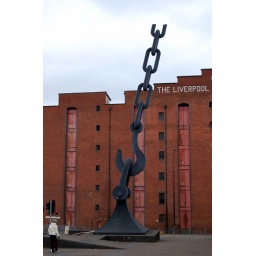
Sculpture near trafford road bridge